Sense and Sensibility

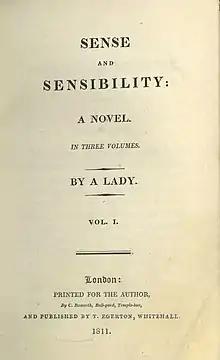
Title page from the original 1811 edition

Sense and Sensibility (working title; Elinor and Marianne) is the first novel by the English author Jane Austen, published in 1811. It was published anonymously: "By A Lady" appears on the title page where the author's name might have been.